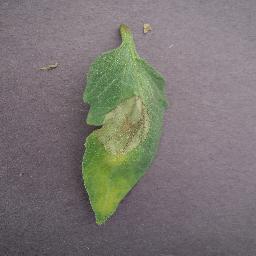
Label: Tomato___Late_blight